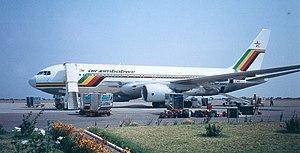
Le Zimbabwe, en forme longue la République du Zimbabwe, est un pays situé en Afrique australe. Enclavé entre les fleuves Zambèze et Limpopo, le pays est entouré au sud par l'Afrique du Sud, le Botswana à l'ouest, le Mozambique à l'est et la Zambie au nord. La capitale, Harare, est située dans le nord-est et possède le statut de ville-province. Y résident 1,6 million d'habitants, 2,8 millions avec l'aire urbaine, sur les 14,2 millions que compte le pays, qui possède seize langues officielles dont l'anglais, le shona et le ndébélé comme langues principales. La monnaie était le dollar zimbabwéen jusqu'à son remplacement par le dollar américain et d'autres monnaies à la suite de la crise d'hyperinflation en 2009.
Air Zimbabwe est la compagnie nationale d'aviation civile du Zimbabwe. Elle a succédé en 1980 à Air Rhodesia.
L'Aéroport International Joshua Mqabuko Nkomo est un aéroport de Bulawayo, au Zimbabwe. Initialement connu comme l' Aéroport de Bulawayo, il a été rebaptisé en l'honneur de Joshua Nkomo, le leader et fondateur de l'Union du peuple africain du Zimbabwe, en 2001.